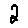
Label: 2